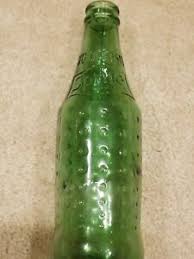
Waste category: glass